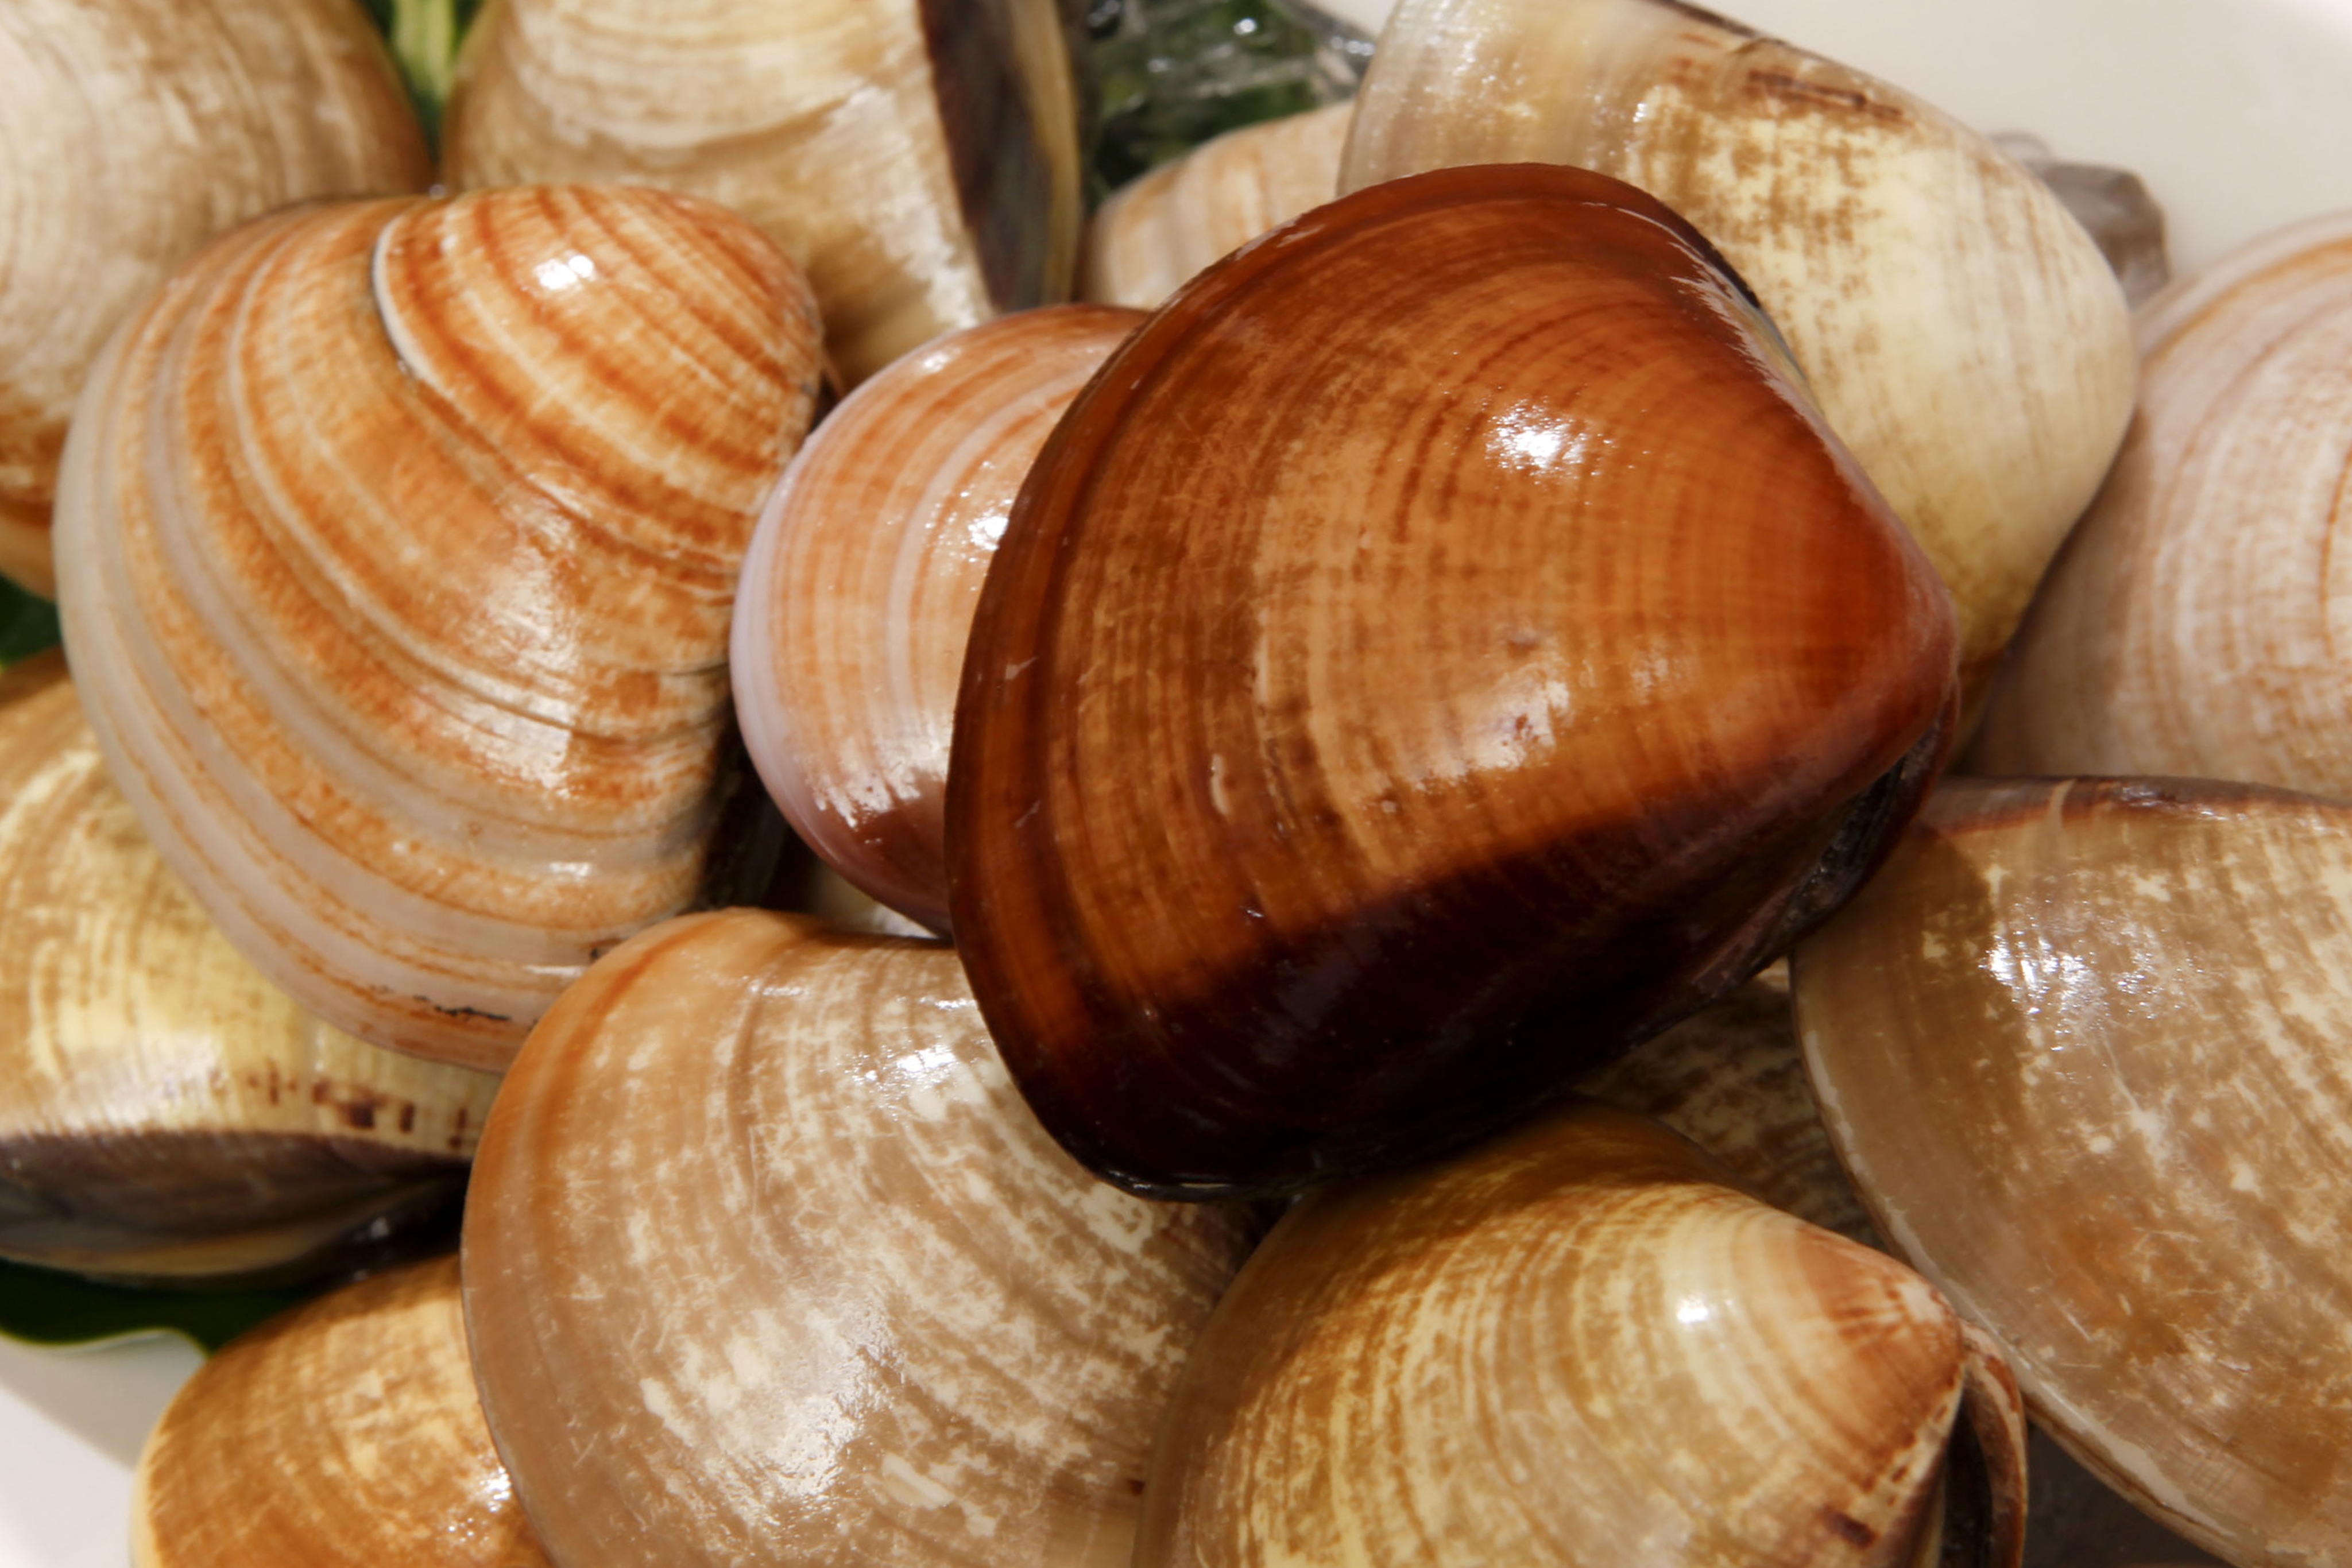
wood, dish, food, produce, seafood, gourmet, cuisine, invertebrate, clam, marine life, cockle, hazelnut, escargot, molluscs, schnecken, sea snail, clams oysters mussels and scallops, animal source foods